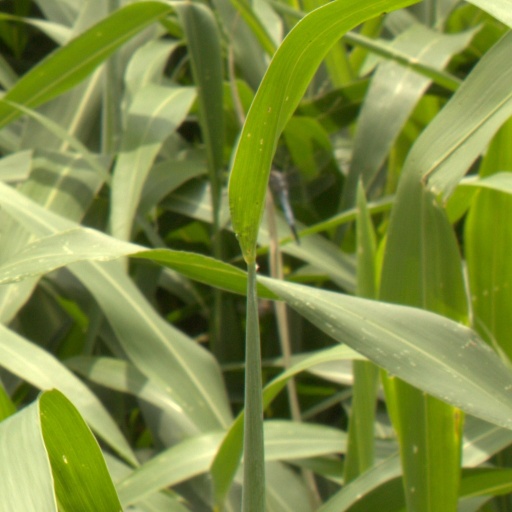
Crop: sorghum